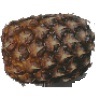
Label: pineapple